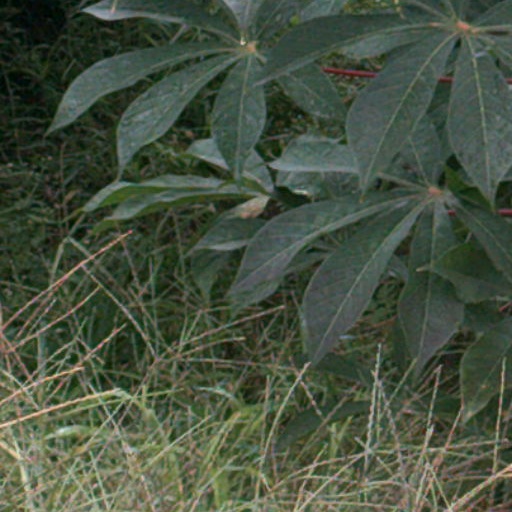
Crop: cassava